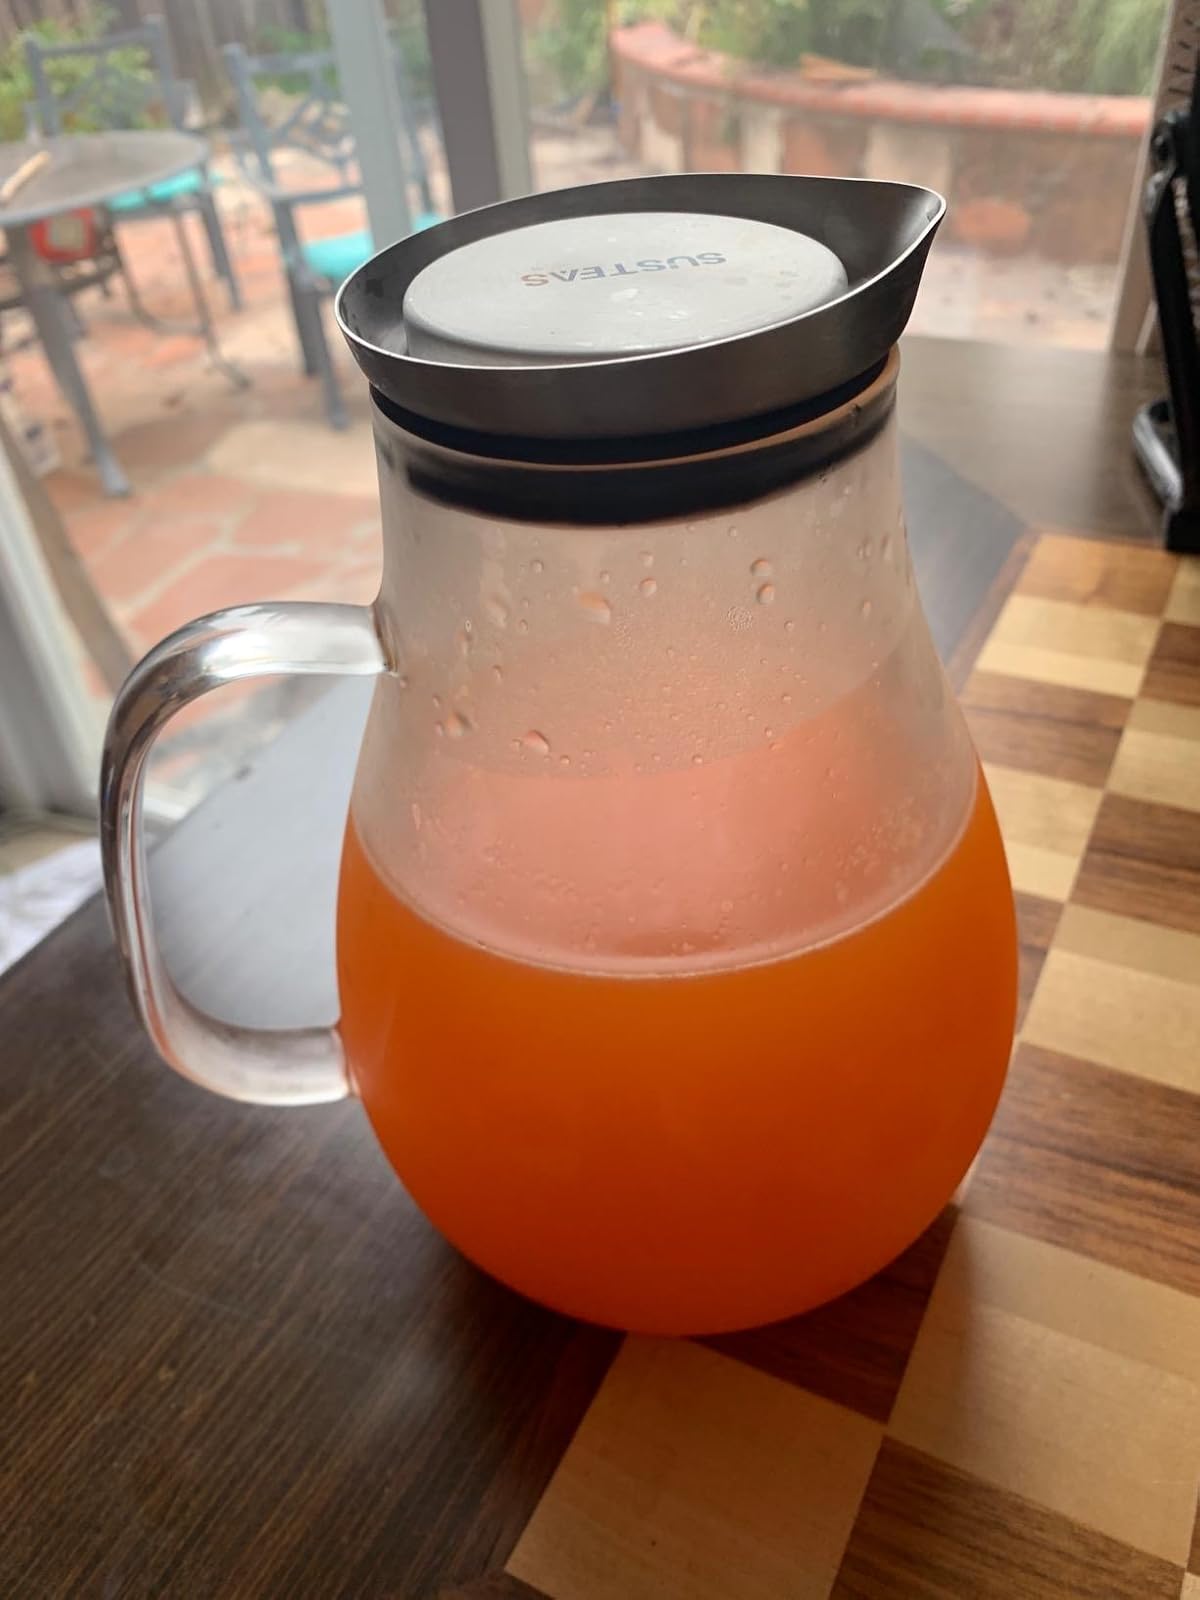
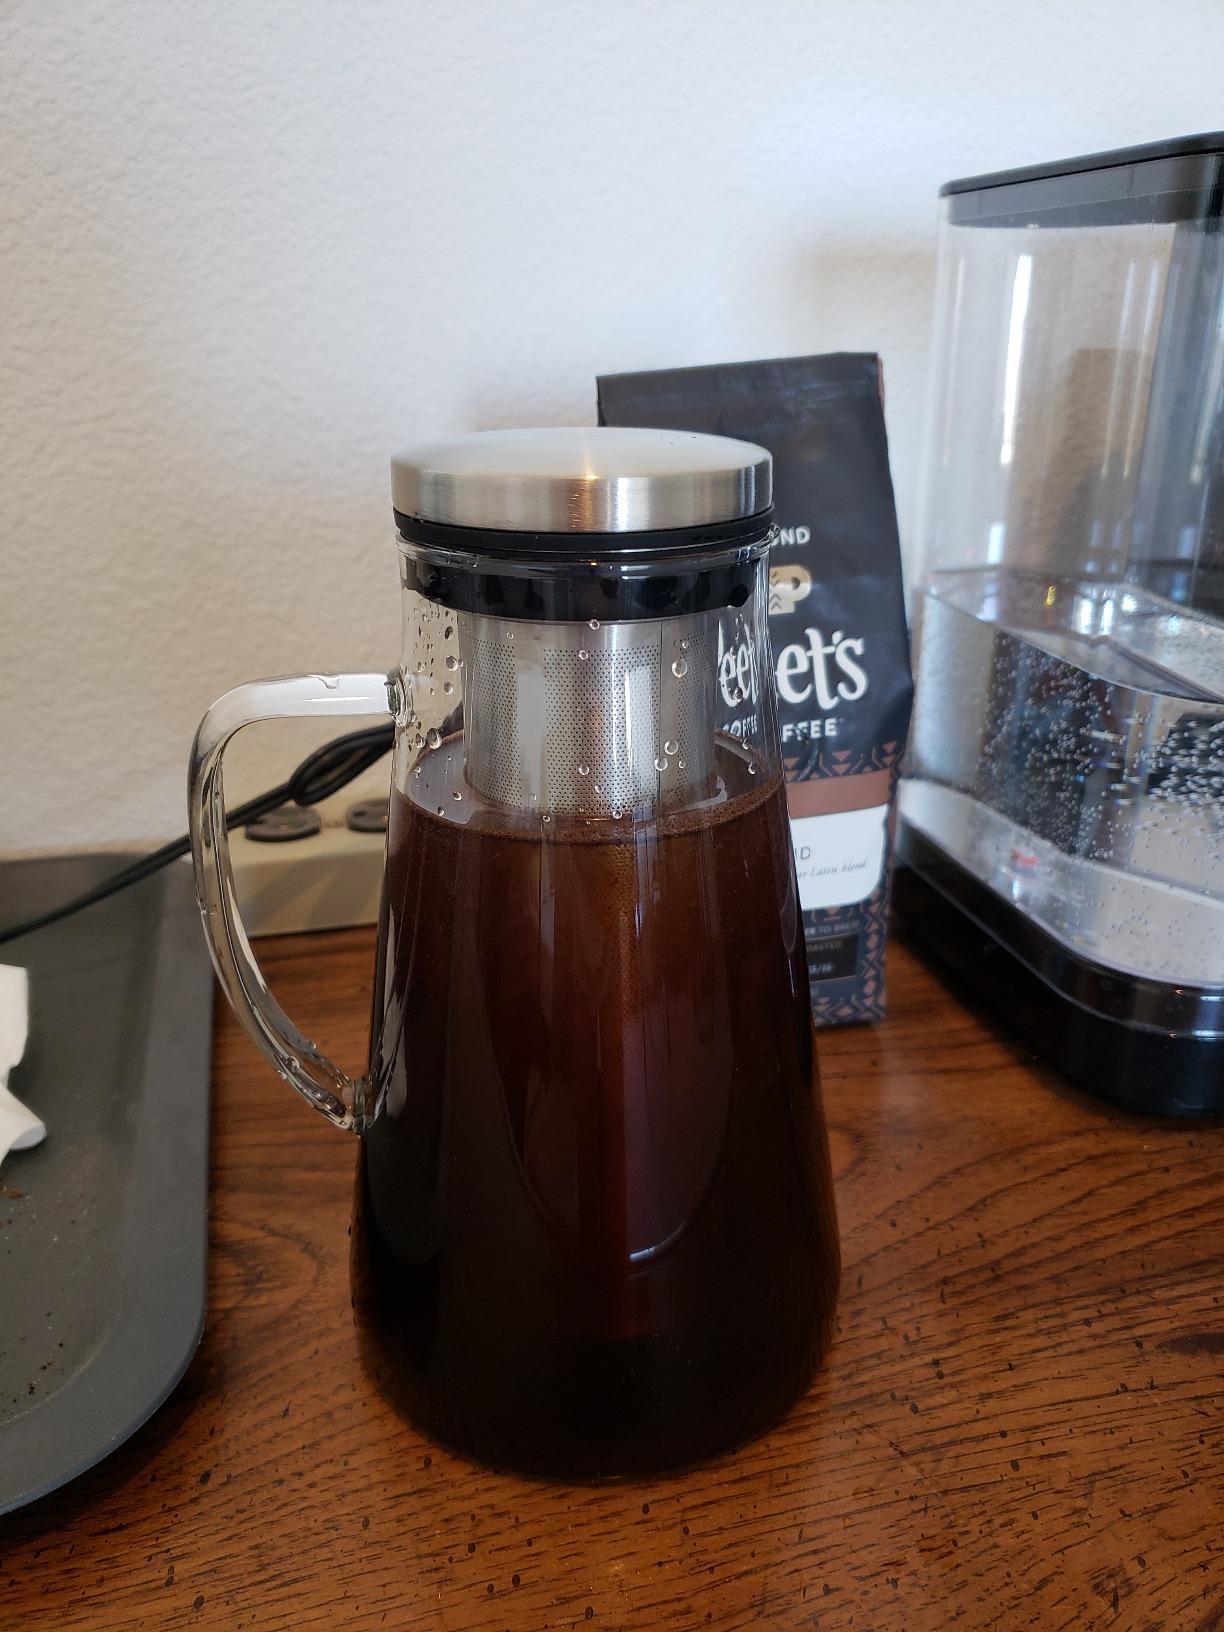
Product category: items_tea
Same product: no